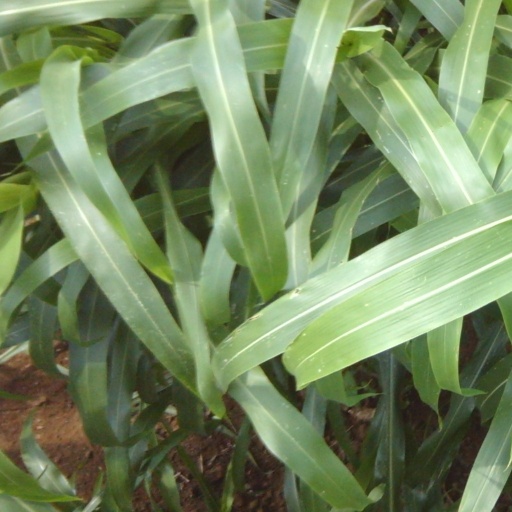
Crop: sorghum